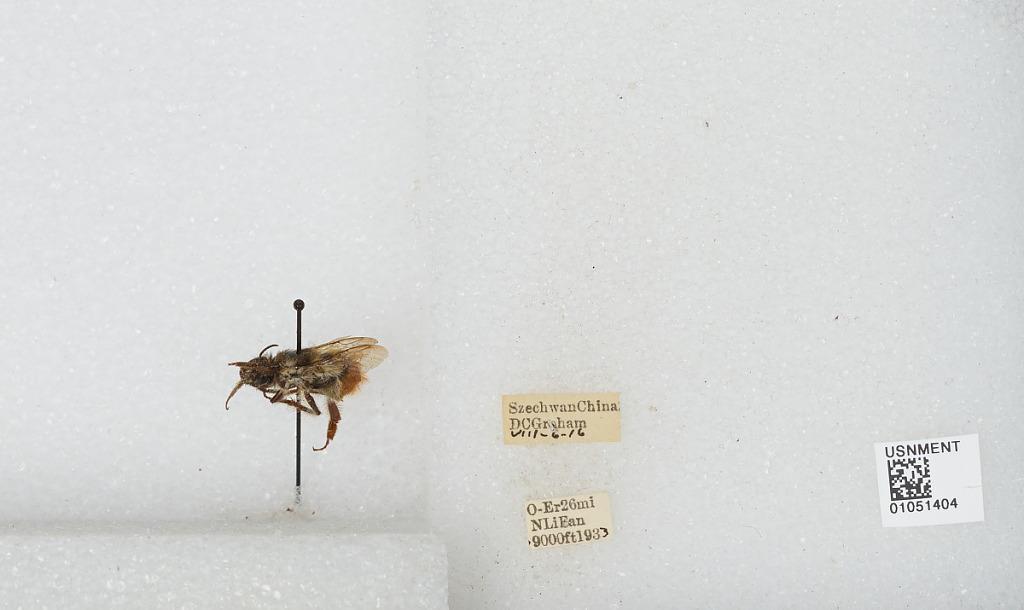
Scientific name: Bombus sp.
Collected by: D. Graham
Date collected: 1933-8-6
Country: China
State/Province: Sichuan
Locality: O-Er 26 mi N Li Fan